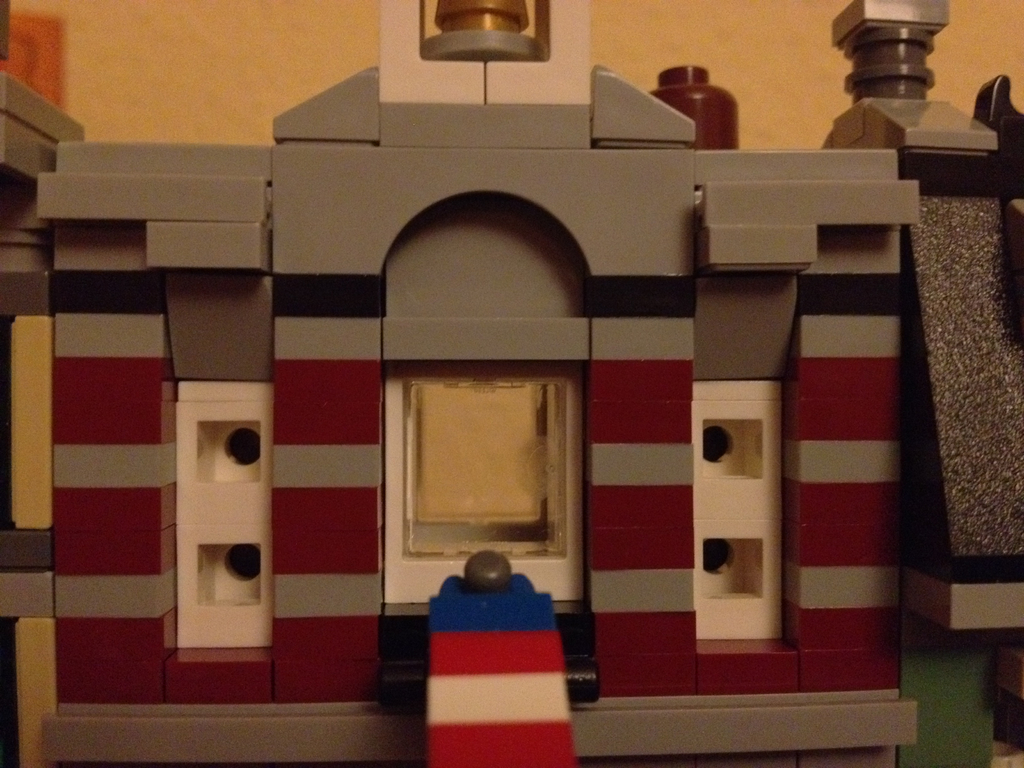
Label: others